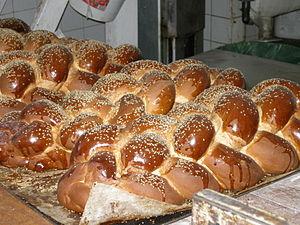
Jérusalem - Quartier de Méa Shéarim - Hallot garnies de graines de sésame.
La 'hallah, également connue dans les langues germaniques comme bar'hes, barkis ou bergis, est un pain traditionnel juif, de consistance riche, proche de la brioche, habituellement, mais pas obligatoirement, tressé. Tirant son nom de la dîme prélevée sur la pâte pour en faire don aux prêtres, la ’hallah est consommée en l’honneur du chabbat et lors des fêtes juives, à l'exception de Pessa'h au vu des restrictions en ce jour sur le pain levé.